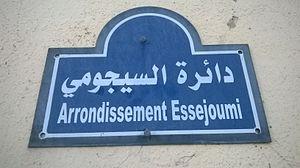
Tunis, Tunisie تونس العاصمة، تونس
Séjoumi est une délégation tunisienne dépendant du gouvernorat de Tunis.